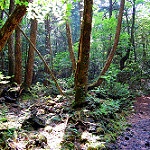
Label: forest